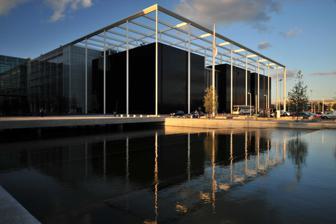
Building: DR Byen
Country: Denmark
Year built: 2006
Building in Copenhagen, Denmark DR Byen DR Byen, Segment 1 General information Location Copenhagen Address Emil Holms Kanal 20 0999 Copenhagen C Country Denmark Owner DR Design and construction Architect(s) Vilhelm Lauritzen Architects Civil engineer COWI , Carl Bro DR Byen ( Danish pronunciation: [ˈte̝ˀˌɛɐ̯ ˈpyˀən] ; lit. ' the DR city ' ) is the headquarters of the Danish Broadcasting Corporation, DR , located in Copenhagen , Denmark , in the northwestern part of Amager . The first employees moved into DR Byen in 2006 and 2007, but the entire building, including the Koncerthuset Concert Hall, was not completed until 2010. The construction industry's enormous budget overruns have been widely discussed, and were also one of the main reasons of former CEO Kenneth Plummer's announcement on March 13, 2007, that 521 positions would be cut, and that 300 employees would be dismissed. DR Byen replaced Radiohuset in Frederiksberg and TV-Byen in Søborg . Facilities The complex is approximately 131,000 m² large, including a basement divided into four segments, each housing their own departments. All the segments are connected by an "Indre Gade" of approximately 5,000 m² including the basement, which cuts through DR Byen at the height of the 2nd floor, and is about 180 meters long. DR Byen consists of four segments: Segment 1: Houses all facilities related to DR's TV productions. This is DR Byen's largest segment, and houses DR's own television productions. The segment is characterized by the black tiles that characterize the facade. Segment 2: Houses DR's news, sport and weather departments. Segment 2 forms the framework for news dissemination. The building is characterized indoors by its large central room (also called the "newsroom"), which with its soft and open glass facades lets light flow into the workplaces in the building. The daily sports and news broadcasts, including TV Avisen and DR Nyheder, are recorded here from the circular studio in the middle of the large room. In addition, several of the radio channel DR P3 's broadcasts are broadcast from this building. Segment 3: Houses P4 Copenhagen and administration. Segment 3 is DR Byen's middle segment, which consists of the large atrium that connects the buildings. The atrium is designed so that the temperatures follow the seasons. The building houses DR's entire administrative organization, DR Copenhagen and most of DR's internal service facilities, including the canteen. The segment is approx. 17,000 m² incl. basement and was designed by Gottlieb Paludan Architects . Segment 4: Houses DR Koncerthuset and consists of four halls. It was designed by the famous architect Jean Nouvel . The DR Byen Station on the M1 line of Copenhagen Metro is located nearby. Budget overruns Segment 4. June 2006. Concert hall. Seen from the Metro station . Originally, the budget for the construction of DR's new headquarters was DKK 3 billion. DKK in 1999 prices (almost DKK 3.5 billion in 2006 prices). When construction began in 1999, the then culture minister , Elsebeth Gerner Nielsen ( R ) made a margin of uncertainty so that the final price of the construction could be 15 percent higher or 10 percent lower – that means between 2.7 billion or 3.5 billion DKK. The first budget overrun came to light in 2004, when it was announced that the construction cost 300 million. DKK more expensive. This was due, among other things, to the fact that the construction of DR Byen's concert hall was far more complicated than first assumed. The then chairman of DR's board, Jørgen Kleener , did not believe that he had been adequately briefed on the construction's development. Christian S. Nissen was dismissed as general manager, and later Jørgen Kleener also chose to resign from his post. In August 2005, the now former general manager, Kenneth Plummer, takes over. He announces a tighter management of the economy in DR, and shaves off DKK 90 million in a round of savings. DKK of DR's budget. The second budget overrun is published in September 2006. The construction will cost an additional DKK 600 million. DKK more expensive. DR's finance director Bent Fjord resigns as a result of the overrun. TV-Avisen tells on October 10, 2006, that the construction management has been aware at least since September 2005 that there could be budget overruns of over DKK 250 million. DKK. Two days later DR's board asks the National Audit Office to investigate the case. Prior to the board meeting, the person responsible for DR construction, Kjeld Boye Møller , is dismissed. DR employees raised this cross over public service in protest over savings due to budget slippage on the construction of DR Byen. February 5, 2007, it was announced that construction is progressing with another 700 million. DKK, so that the total bill in 1999 prices will be DKK 4.7 billion. DKK, corresponding to 5.5 billion DKK in 2007 prices. In other words, construction has become 34 percent more expensive in 1999 prices than the maximum margin of uncertainty allowed. March 13, 2007, CEO Kenneth Plummer announces a comprehensive savings plan, which entails the dismissal of 300 employees and savings of DKK 300 million. DKK per year from 2008. A total of 521 positions were cut. An emergency power system was not included in the original budget. If the emergency power system is included, the excess will be DKK 0.3 billion. DKK greater, cf. the audit study, point 2.2. The building complex's name is an example of særskrivning (cf. TV-Byen and Radiohuset ) Gallery Aerial photo from 1953. DR Byen would be built where Røde Mellemvej (left) which continues into Amager Fælledvej (right) bends See also DR Byen station References Wikimedia Commons has media related to DR Byen .